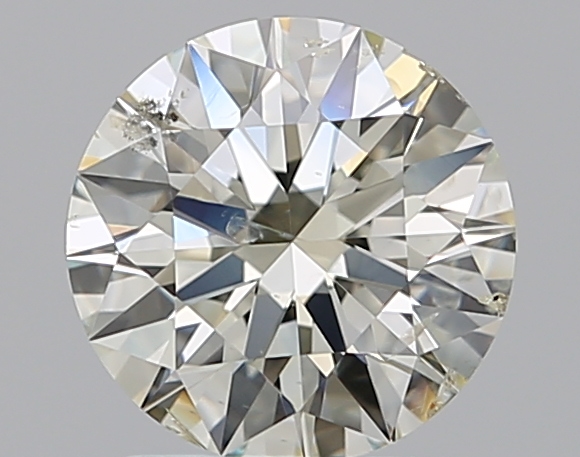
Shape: round
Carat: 1.29
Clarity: SI2
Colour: M
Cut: EX
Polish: EX
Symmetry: EX
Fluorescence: ST
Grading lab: GIA
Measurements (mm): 7 x 7.03 x 4.32